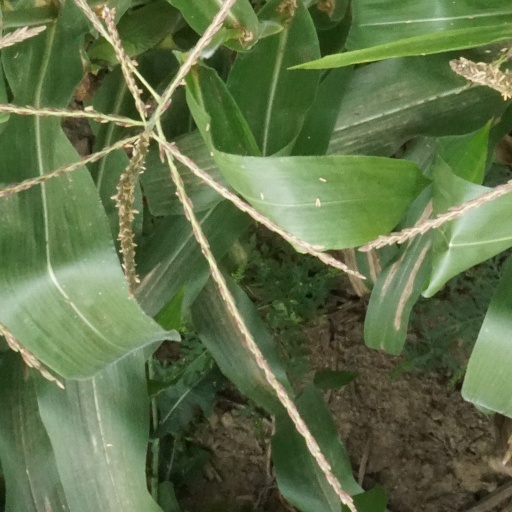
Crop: maize; corn